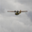
Label: airplane